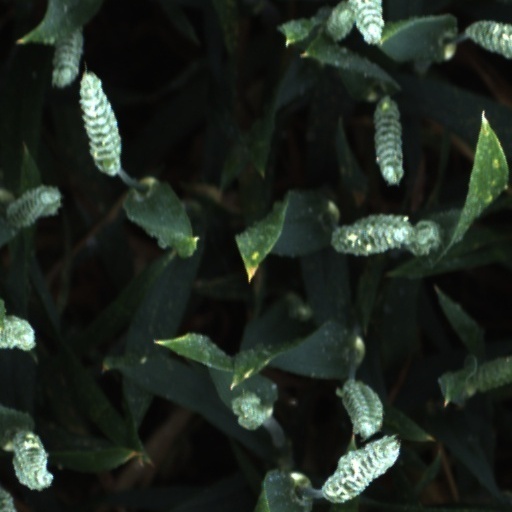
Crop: wheat